Antietam National Battlefield

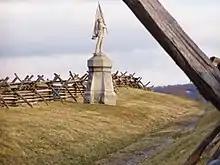
Sunken Road

The Battle began at dawn on September 17, 1862, when Maj. Gen. Joseph Hooker began the Union artillery bombardment of the Confederate positions of Maj. Gen. Thomas J. "Stonewall" Jackson in Miller's Cornfield. Hooker's troops advanced behind the falling shells and drove the Confederates from their positions. Around 7 a.m. Jackson reinforced his troops and pushed the Union troops back. Union Maj. Gen. Joseph K. Mansfield sent his men into the fray and regained some of the ground lost to the Confederates.